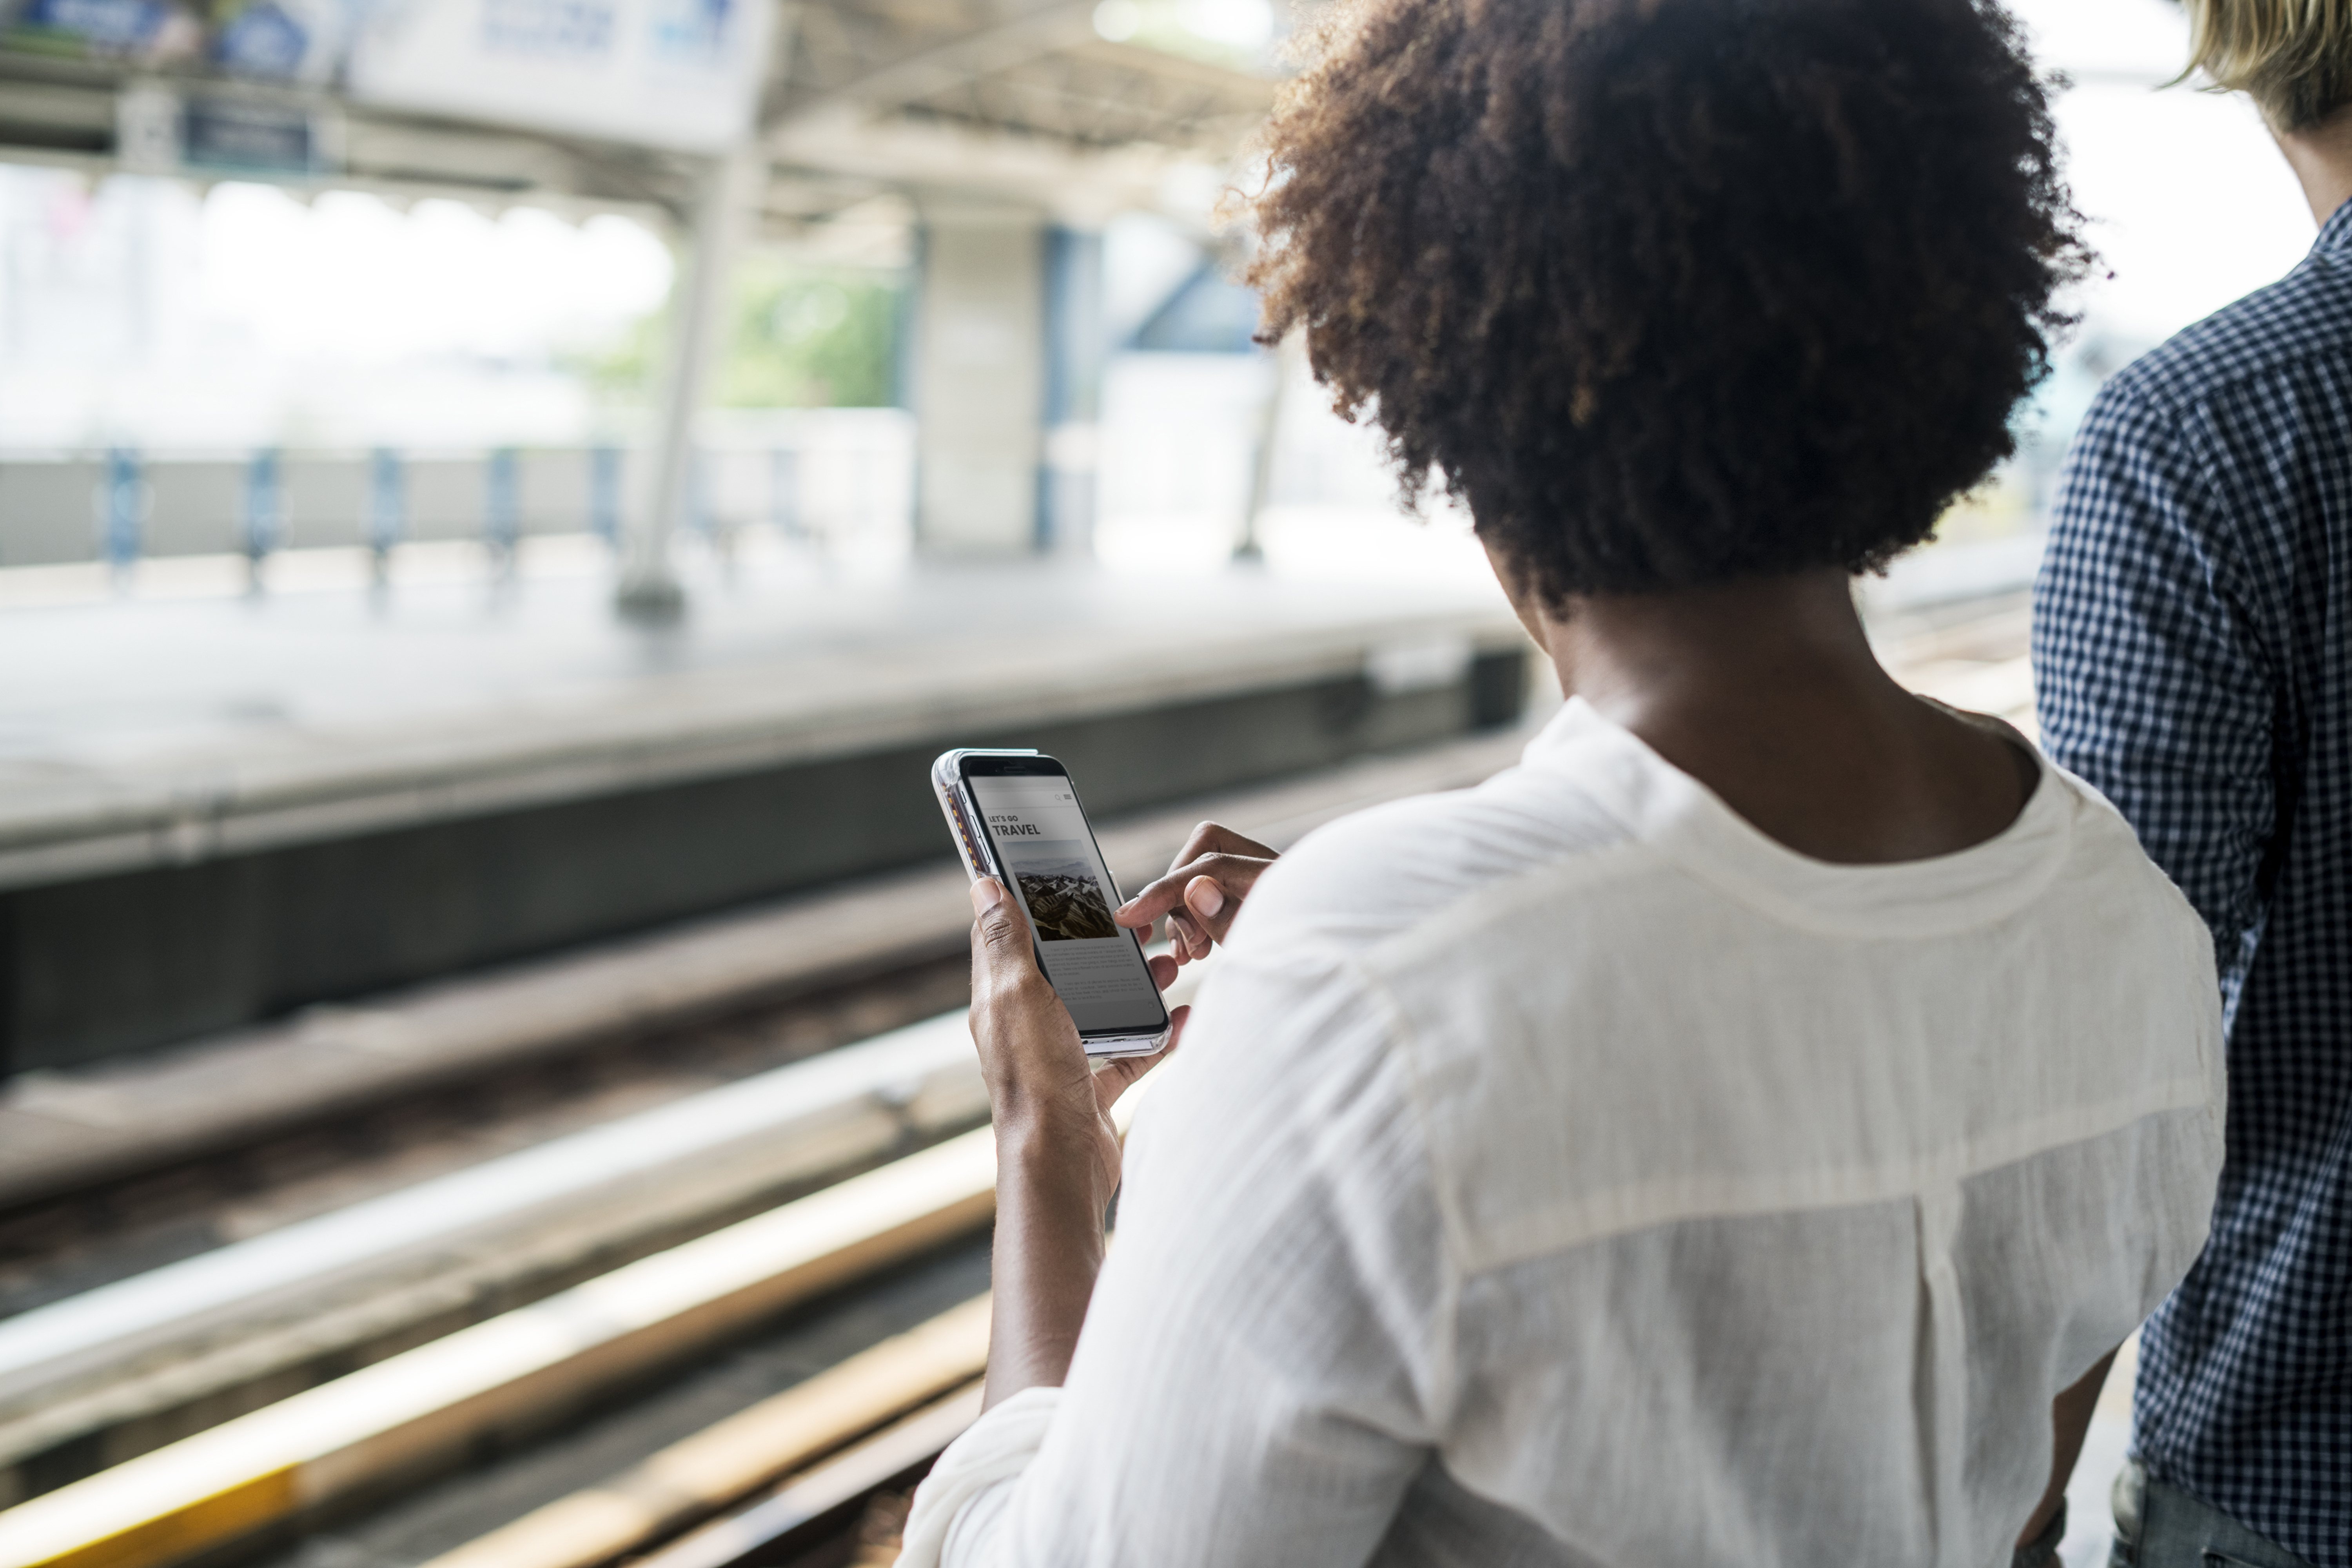
african, african american, african descent, afro, american, black, cellphone, chat, chatting, communication, community, connecting, connection, data, device, digital, electronic, gadget, global, information, innovation, internet, media, message, messaging, mobile, network, networking, on social, online, phone, platform, playing, sharing, smartphone, social, social media, technology, telephone, texting, train station, typing, waiting, wireless, woman, vehicle